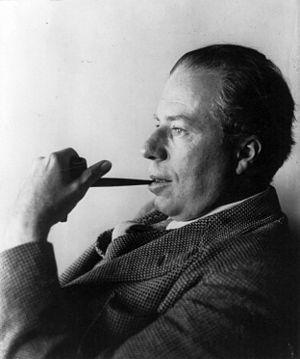
Christopher Morley est un journaliste, romancier, essayiste et poète américain. Il est le fils du mathématicien Frank Morley.